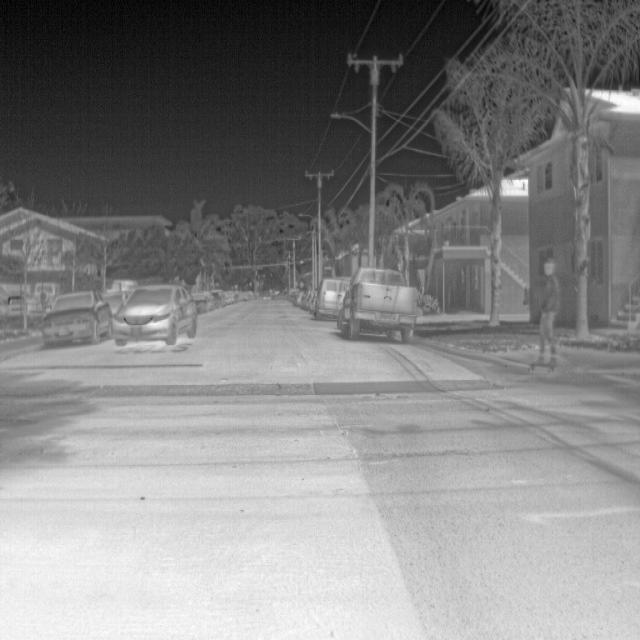
Detected objects:
label: person